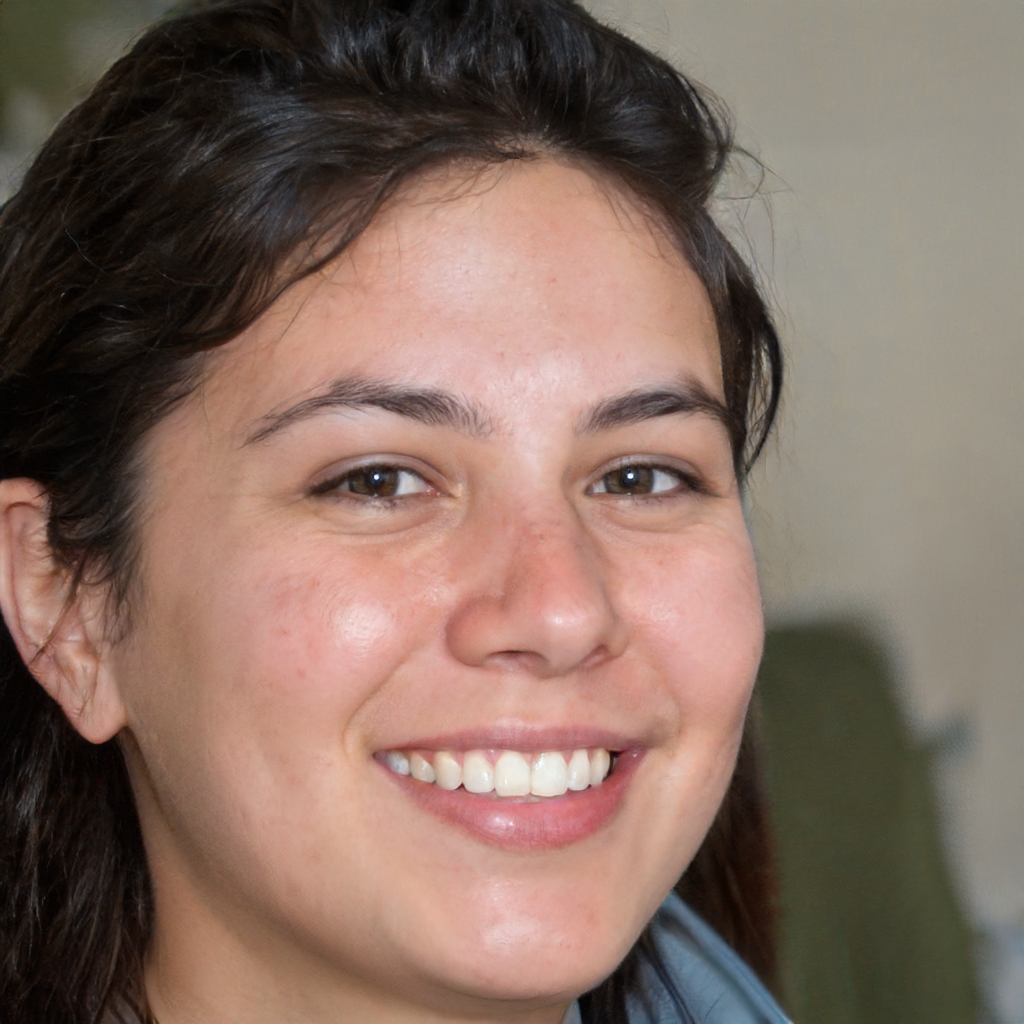
Portrait style: Real Portrait